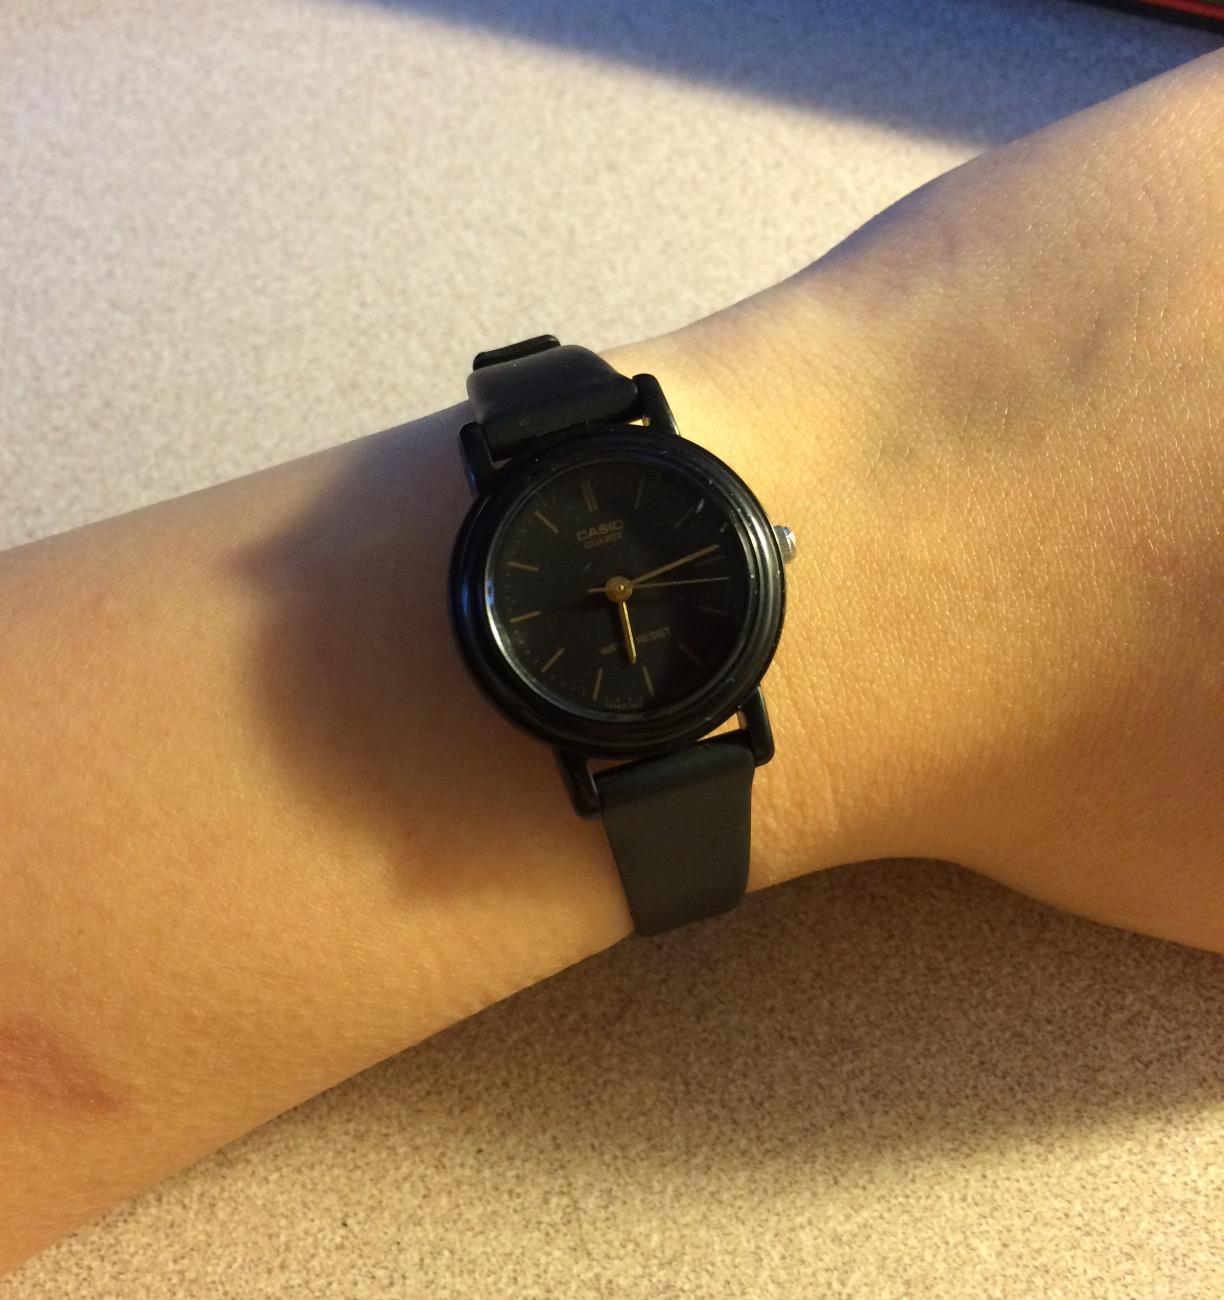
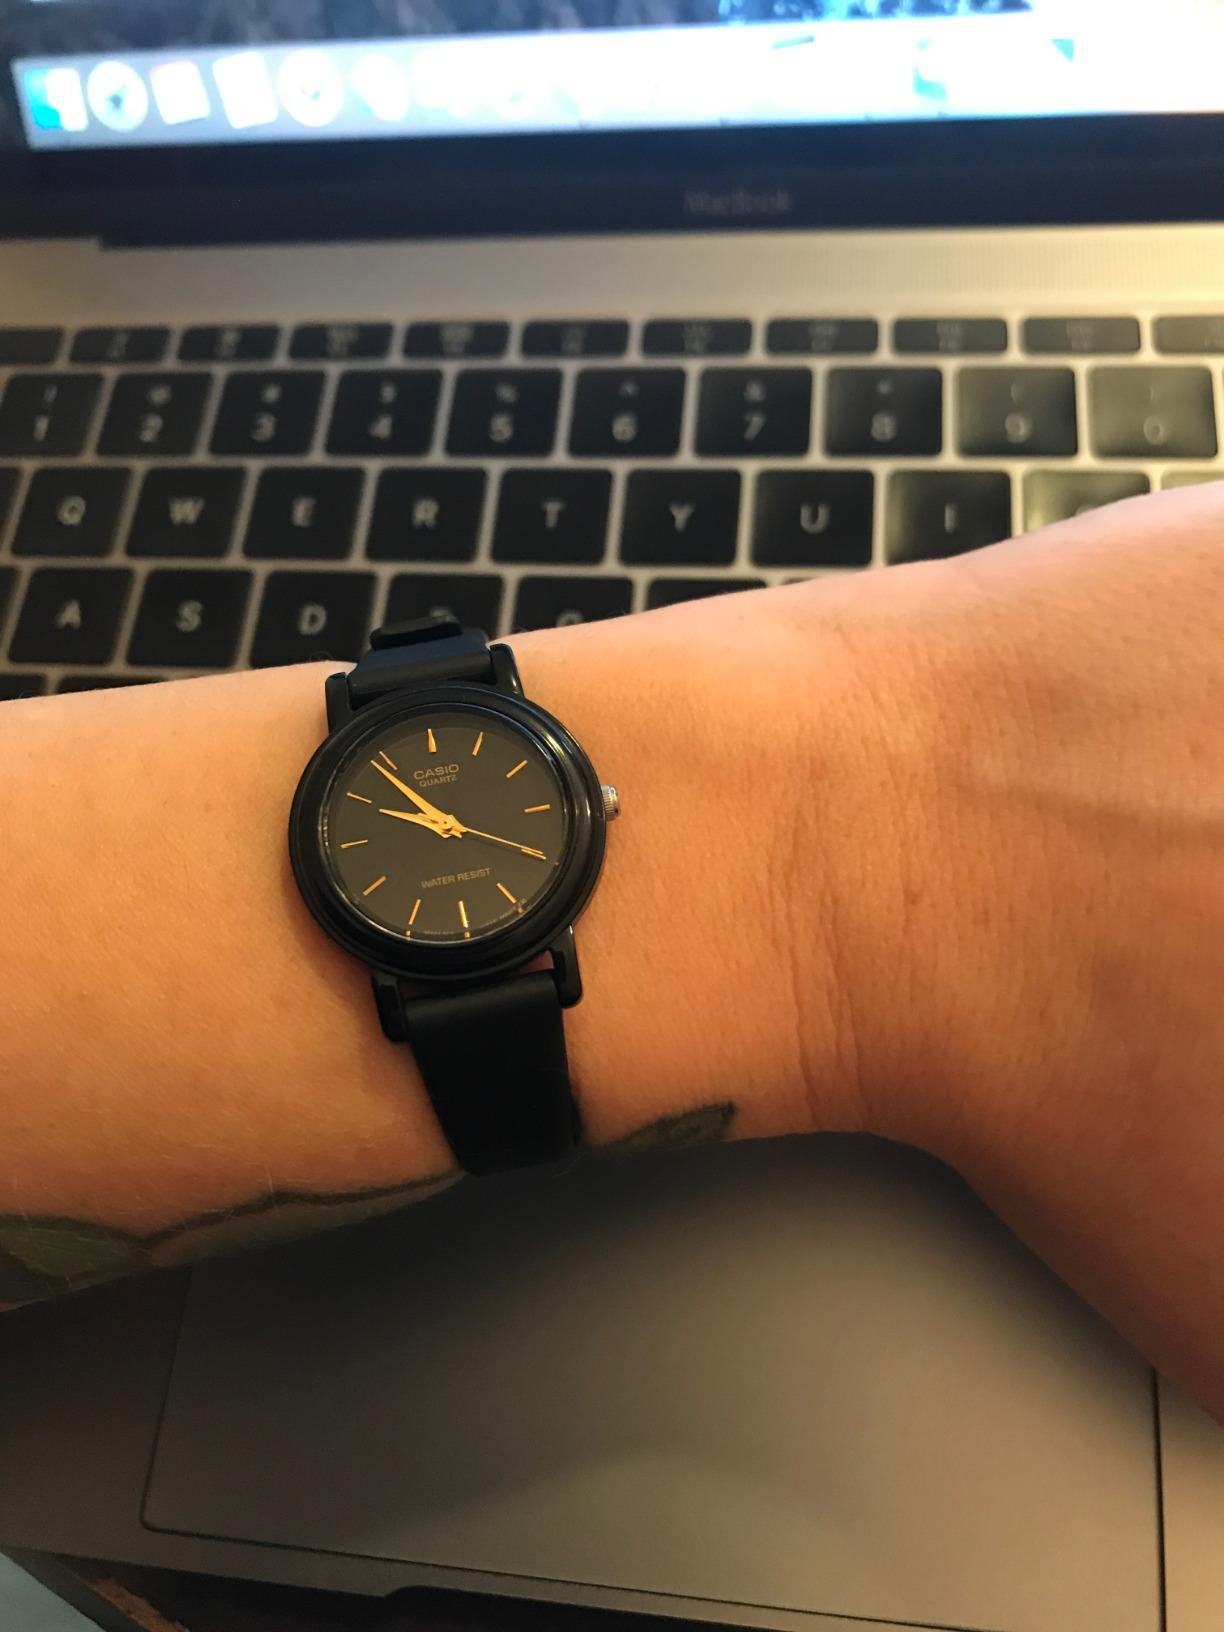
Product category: accessories_watch
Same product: yes